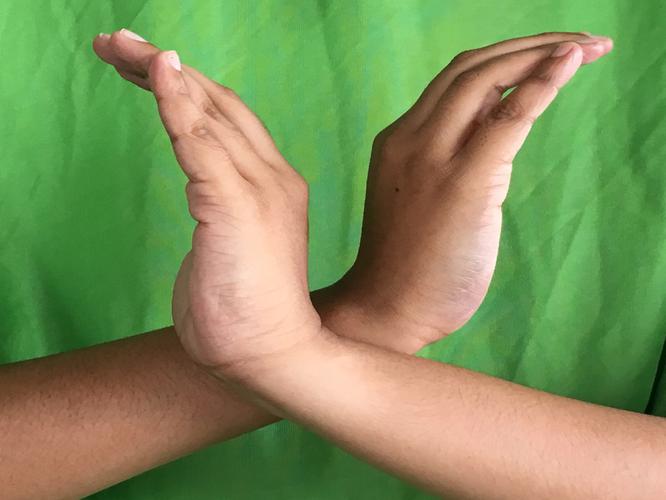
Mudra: Nagabandha
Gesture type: double_hand